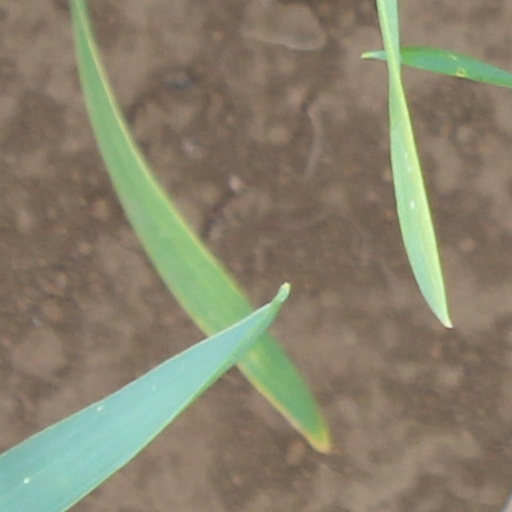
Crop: wheat